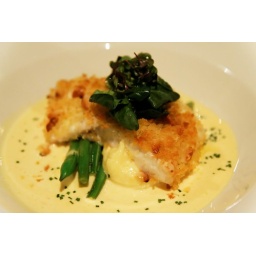
20090722-02-Macadamia crusted white fish with herb mash at Marque IV in Hobart